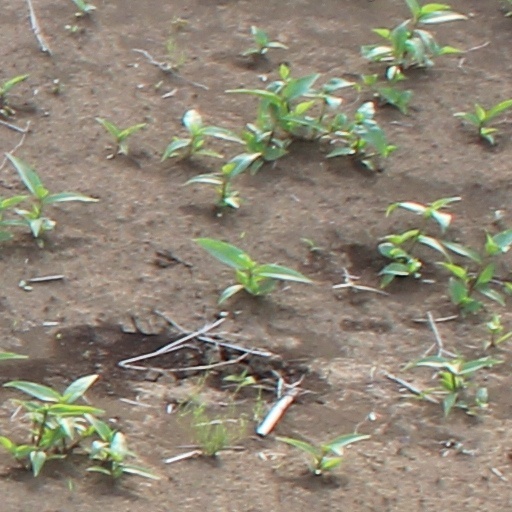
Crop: wheat